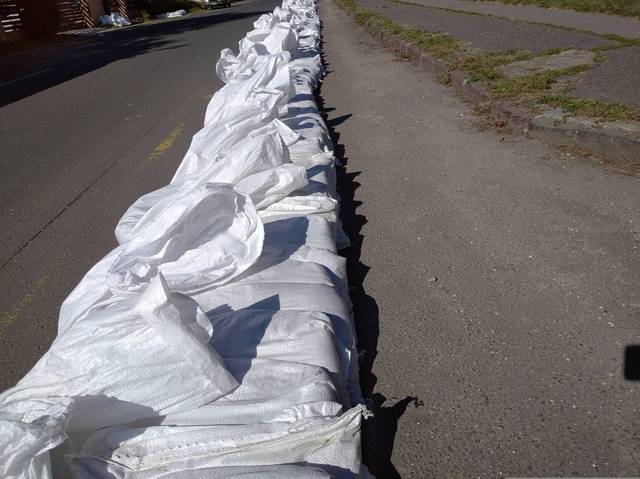
Region: Hungary
Coordinates: 47.677, 19.08